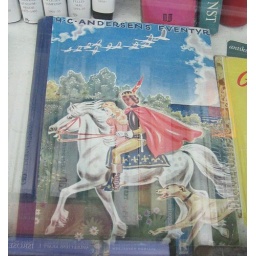
Vintage book in shop window II